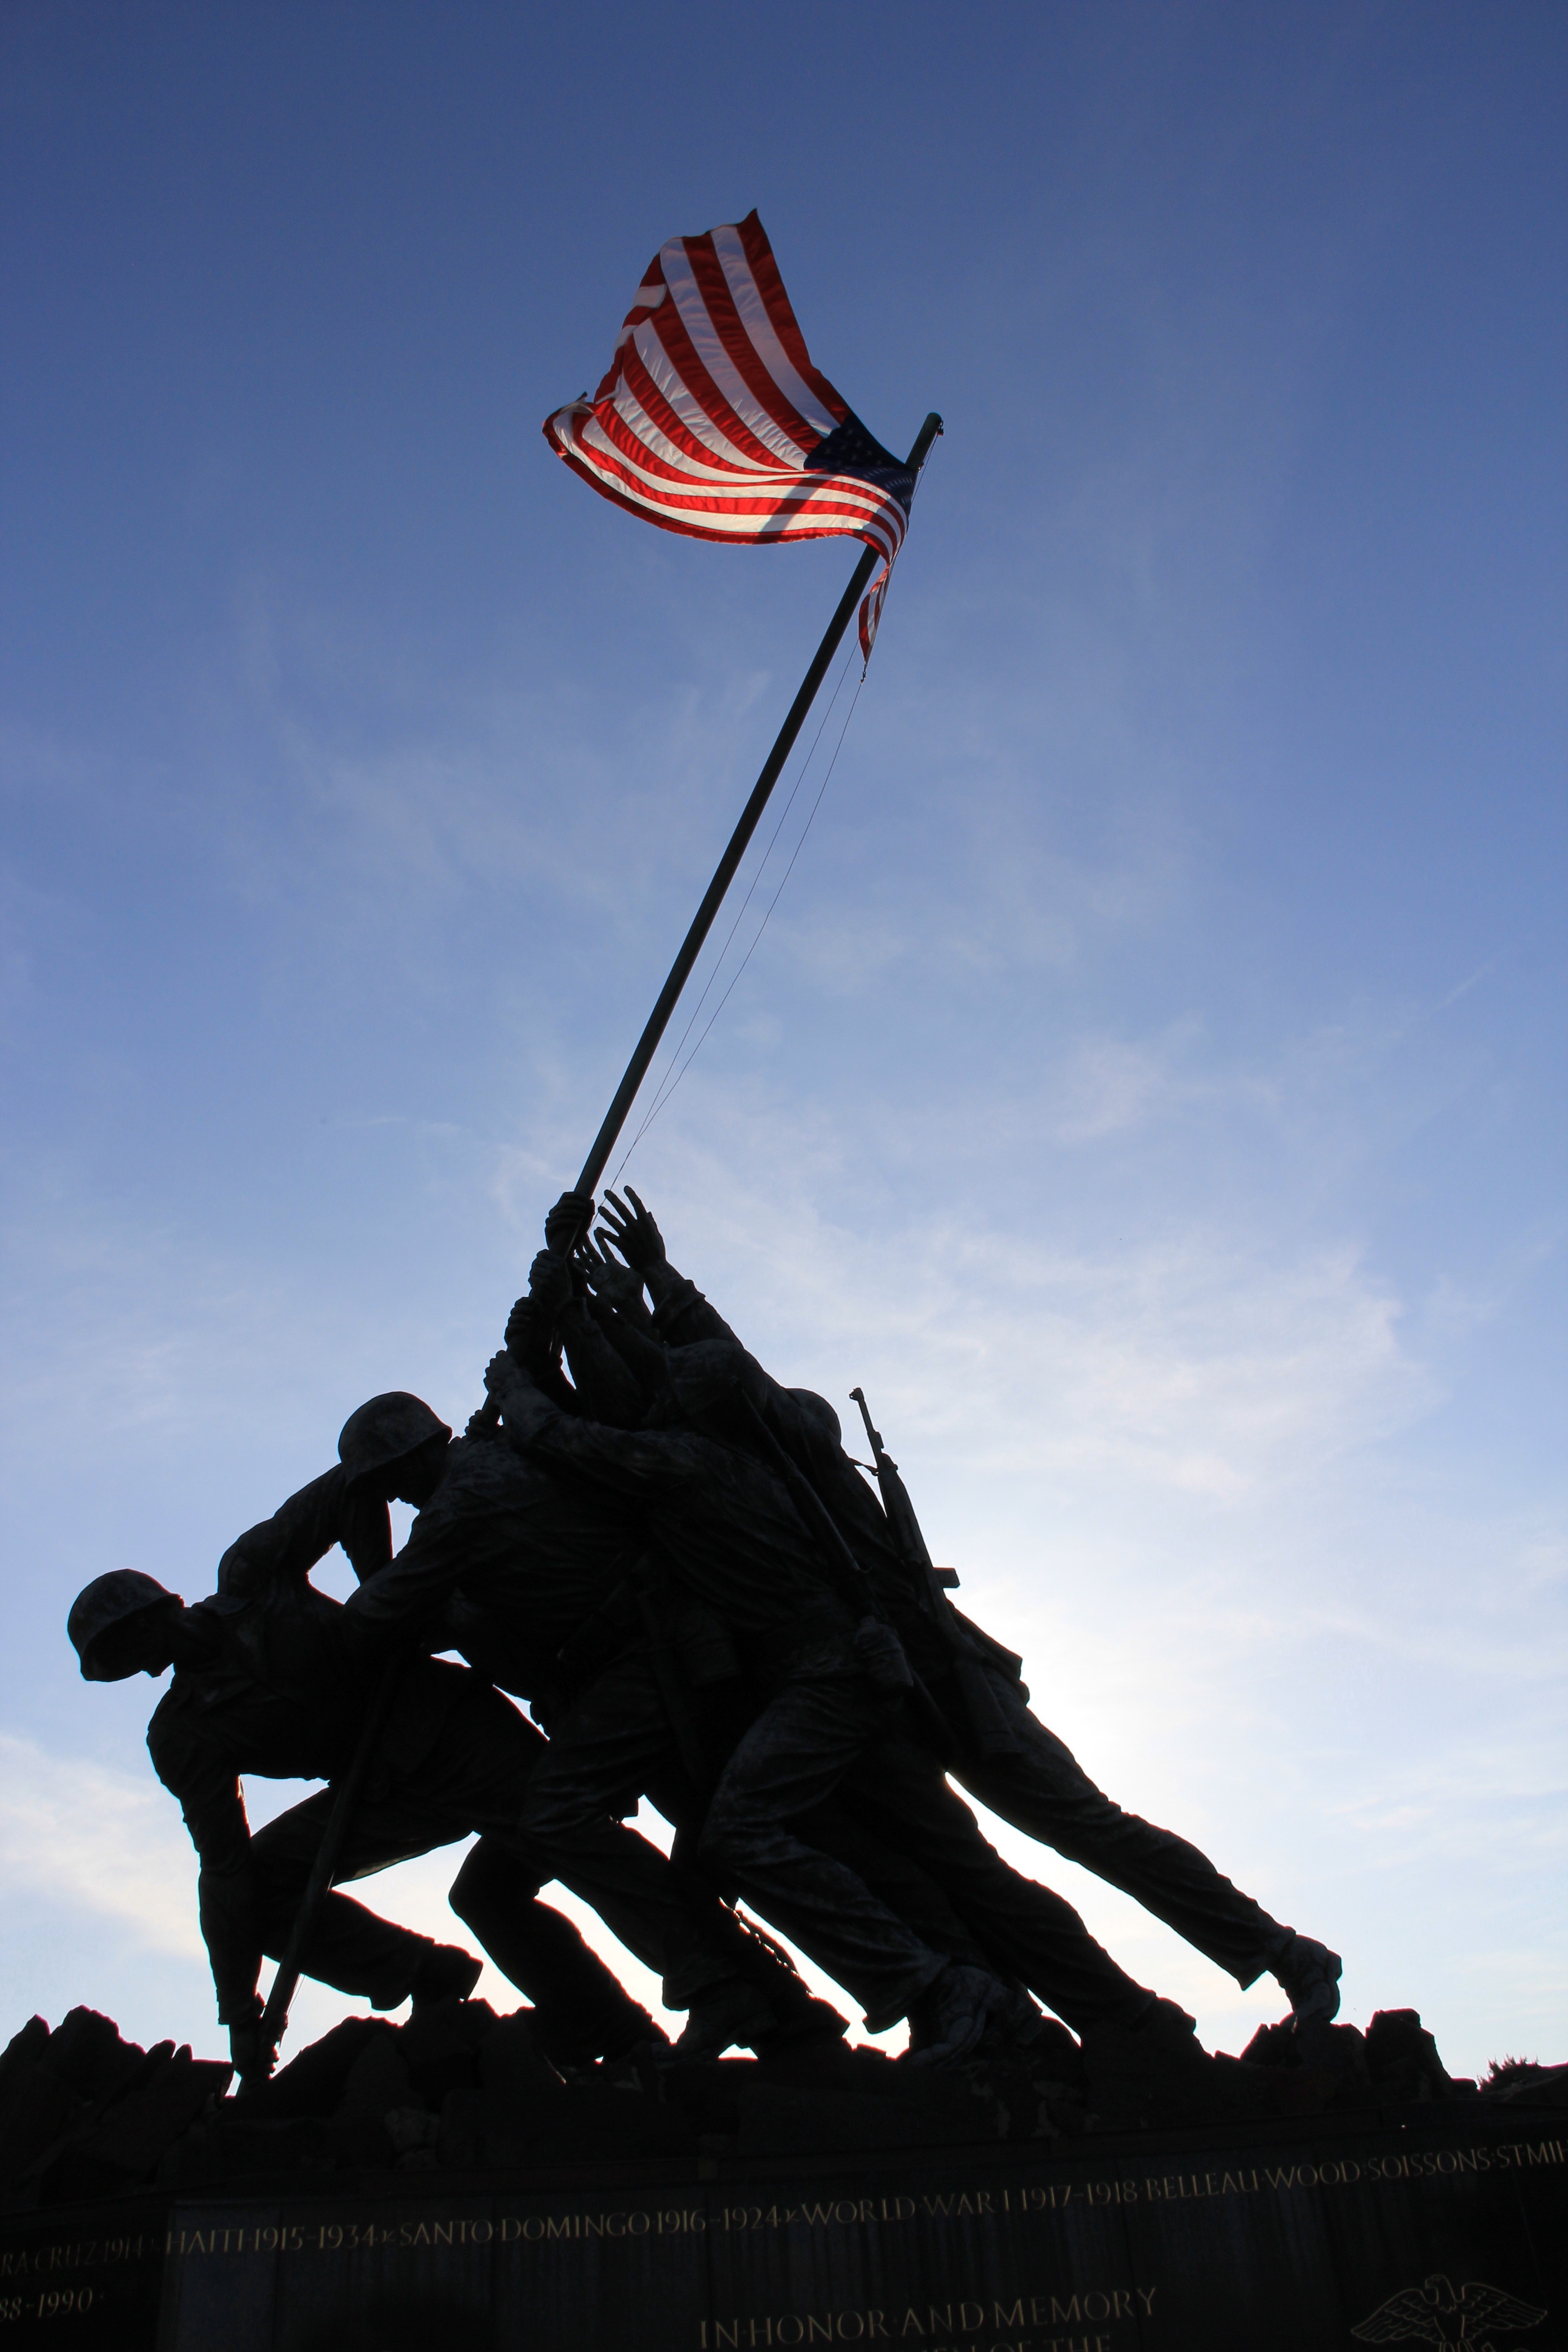
mountain, cloud, sky, wind, monument, statue, soldier, flag, american, hero, atmosphere of earth